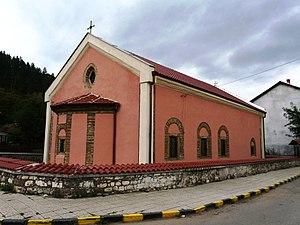
Tran est une ville de l'ouest de la Bulgarie.